National Treasure (Japan)

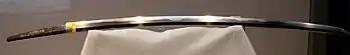
Katana with a gold inlay inscription by Masamune

Structures associated with Buddhist temples such as main halls ("butsuden", "hon-dō" and "kon-dō"), pagodas, belfries, corridors, and other halls or structures are designated in the category . Presently 158 National Treasures have been designated in this category, including two of the oldest wooden structures in the world—from the 6th century, Hōryū-ji and Tōdai-ji's "Daibutsuden", the largest wooden building in the world. The structures cover more than 1,000 years of Japanese Buddhist architecture, from the 6th century (Asuka period) to the 19th century (late Edo period). About three quarters of the designated properties are located in the Kansai region, with 59 National Treasure temple structures in Nara Prefecture and 32 in Kyoto Prefecture. The temple Hōryū-ji has the largest number of designated National Treasure buildings, with 18 structures.